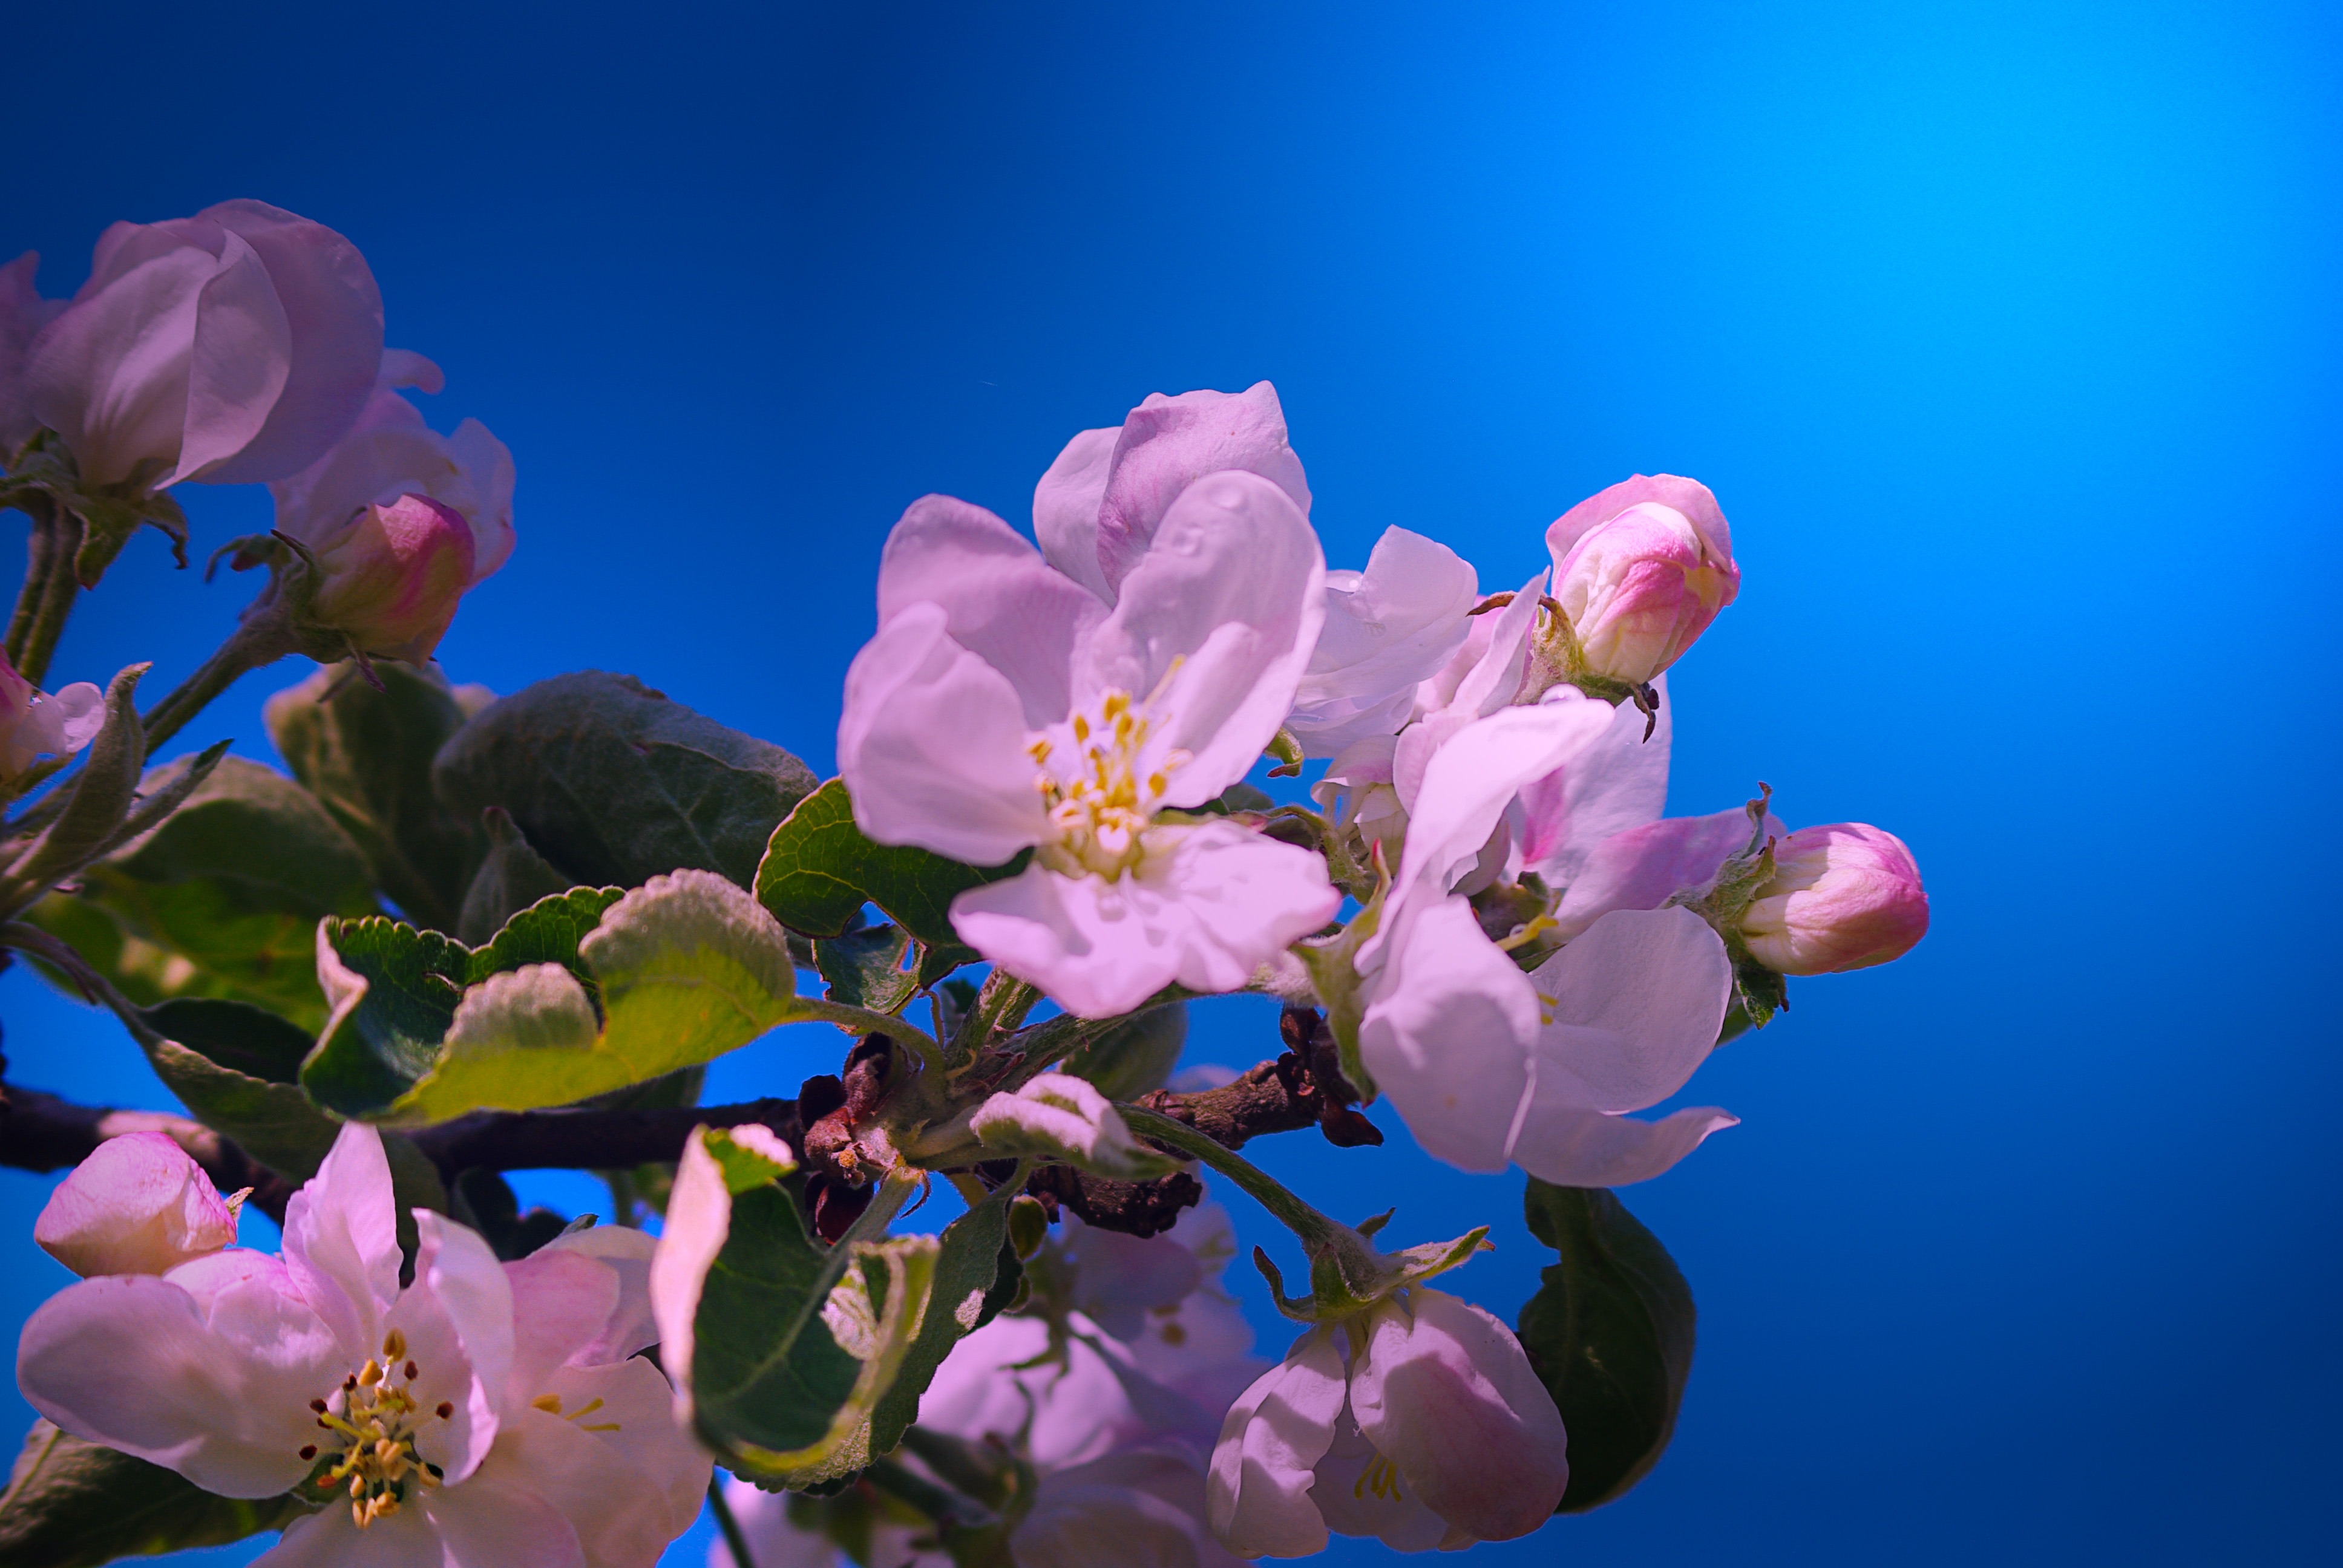
apple, nature, blossom, plant, flower, petal, spring, botany, garden, pink, flora, wildflower, apple tree, macro photography, apple blossom, flowering plant, land plant